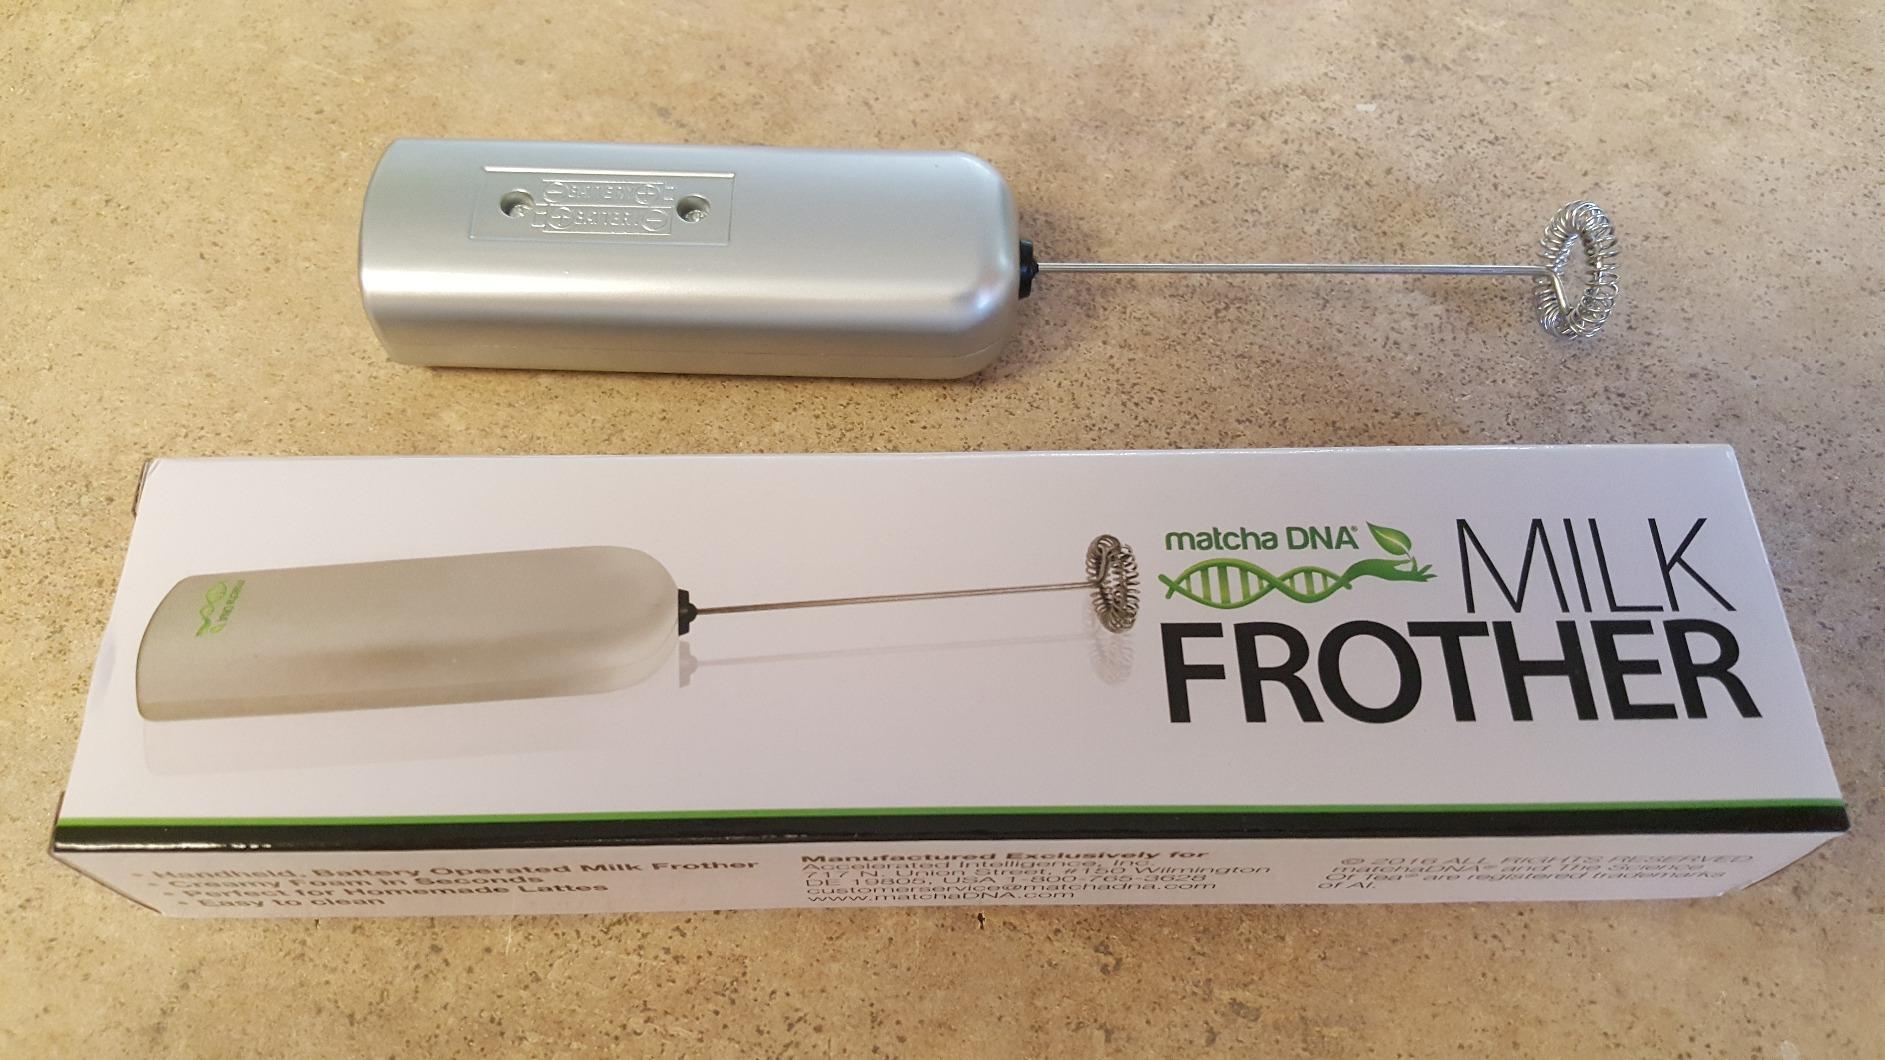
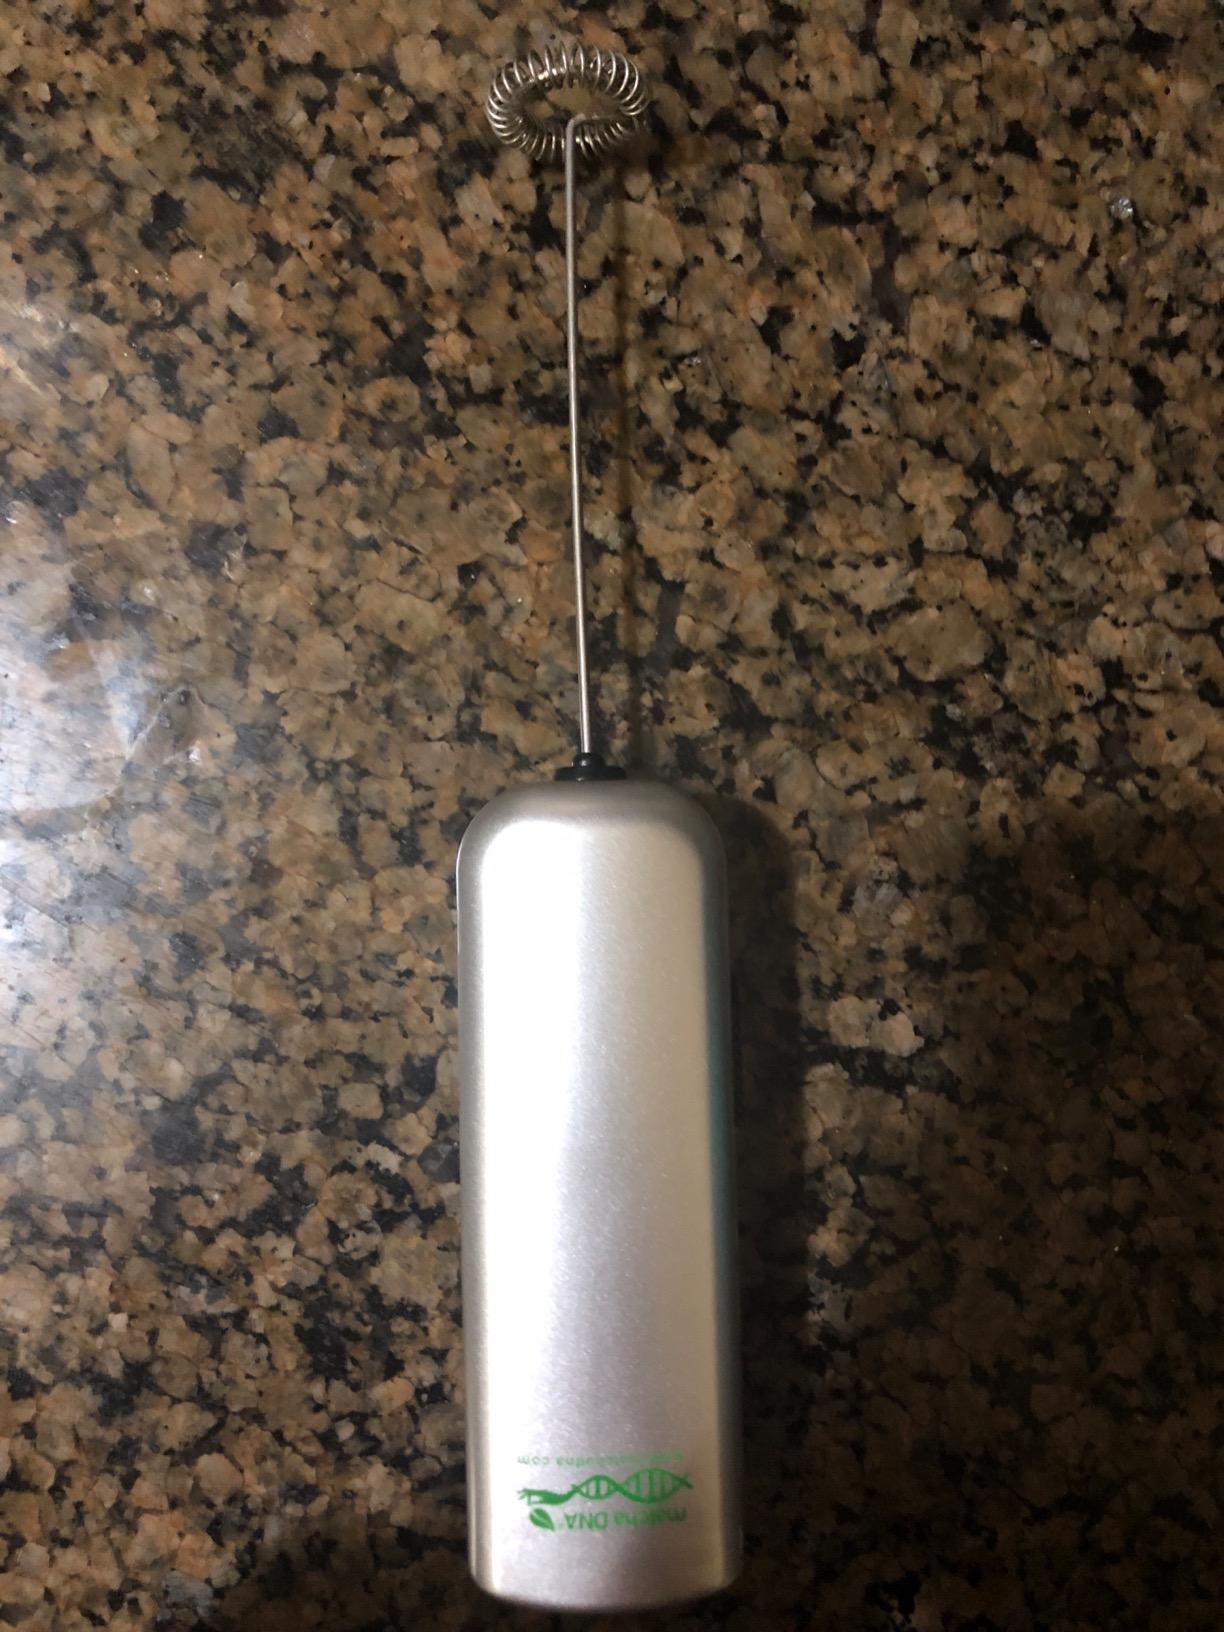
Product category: items_mixer
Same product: yes